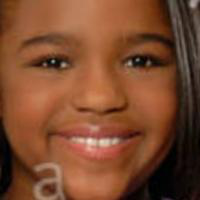
Age group: age 11-20